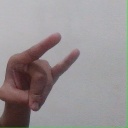
अक्षर: च